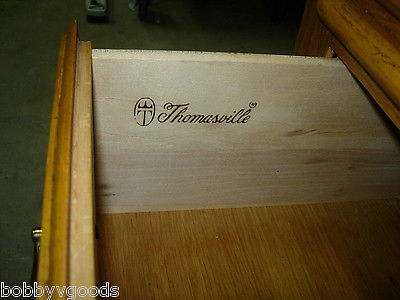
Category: cabinet